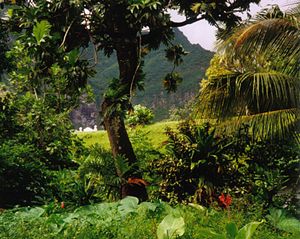
Fatu Hiva / Geografi
Regnskov på Fatu Hiva.
Fatu Hiva, også kaldet Fatu Iva eller Fatuhiva er den sydligste af Marquesasøerne, der hører til Fransk Polynesien. Med Motu Nao som den nærmeste ø, er den også den mest isolerede af hele øgruppen.